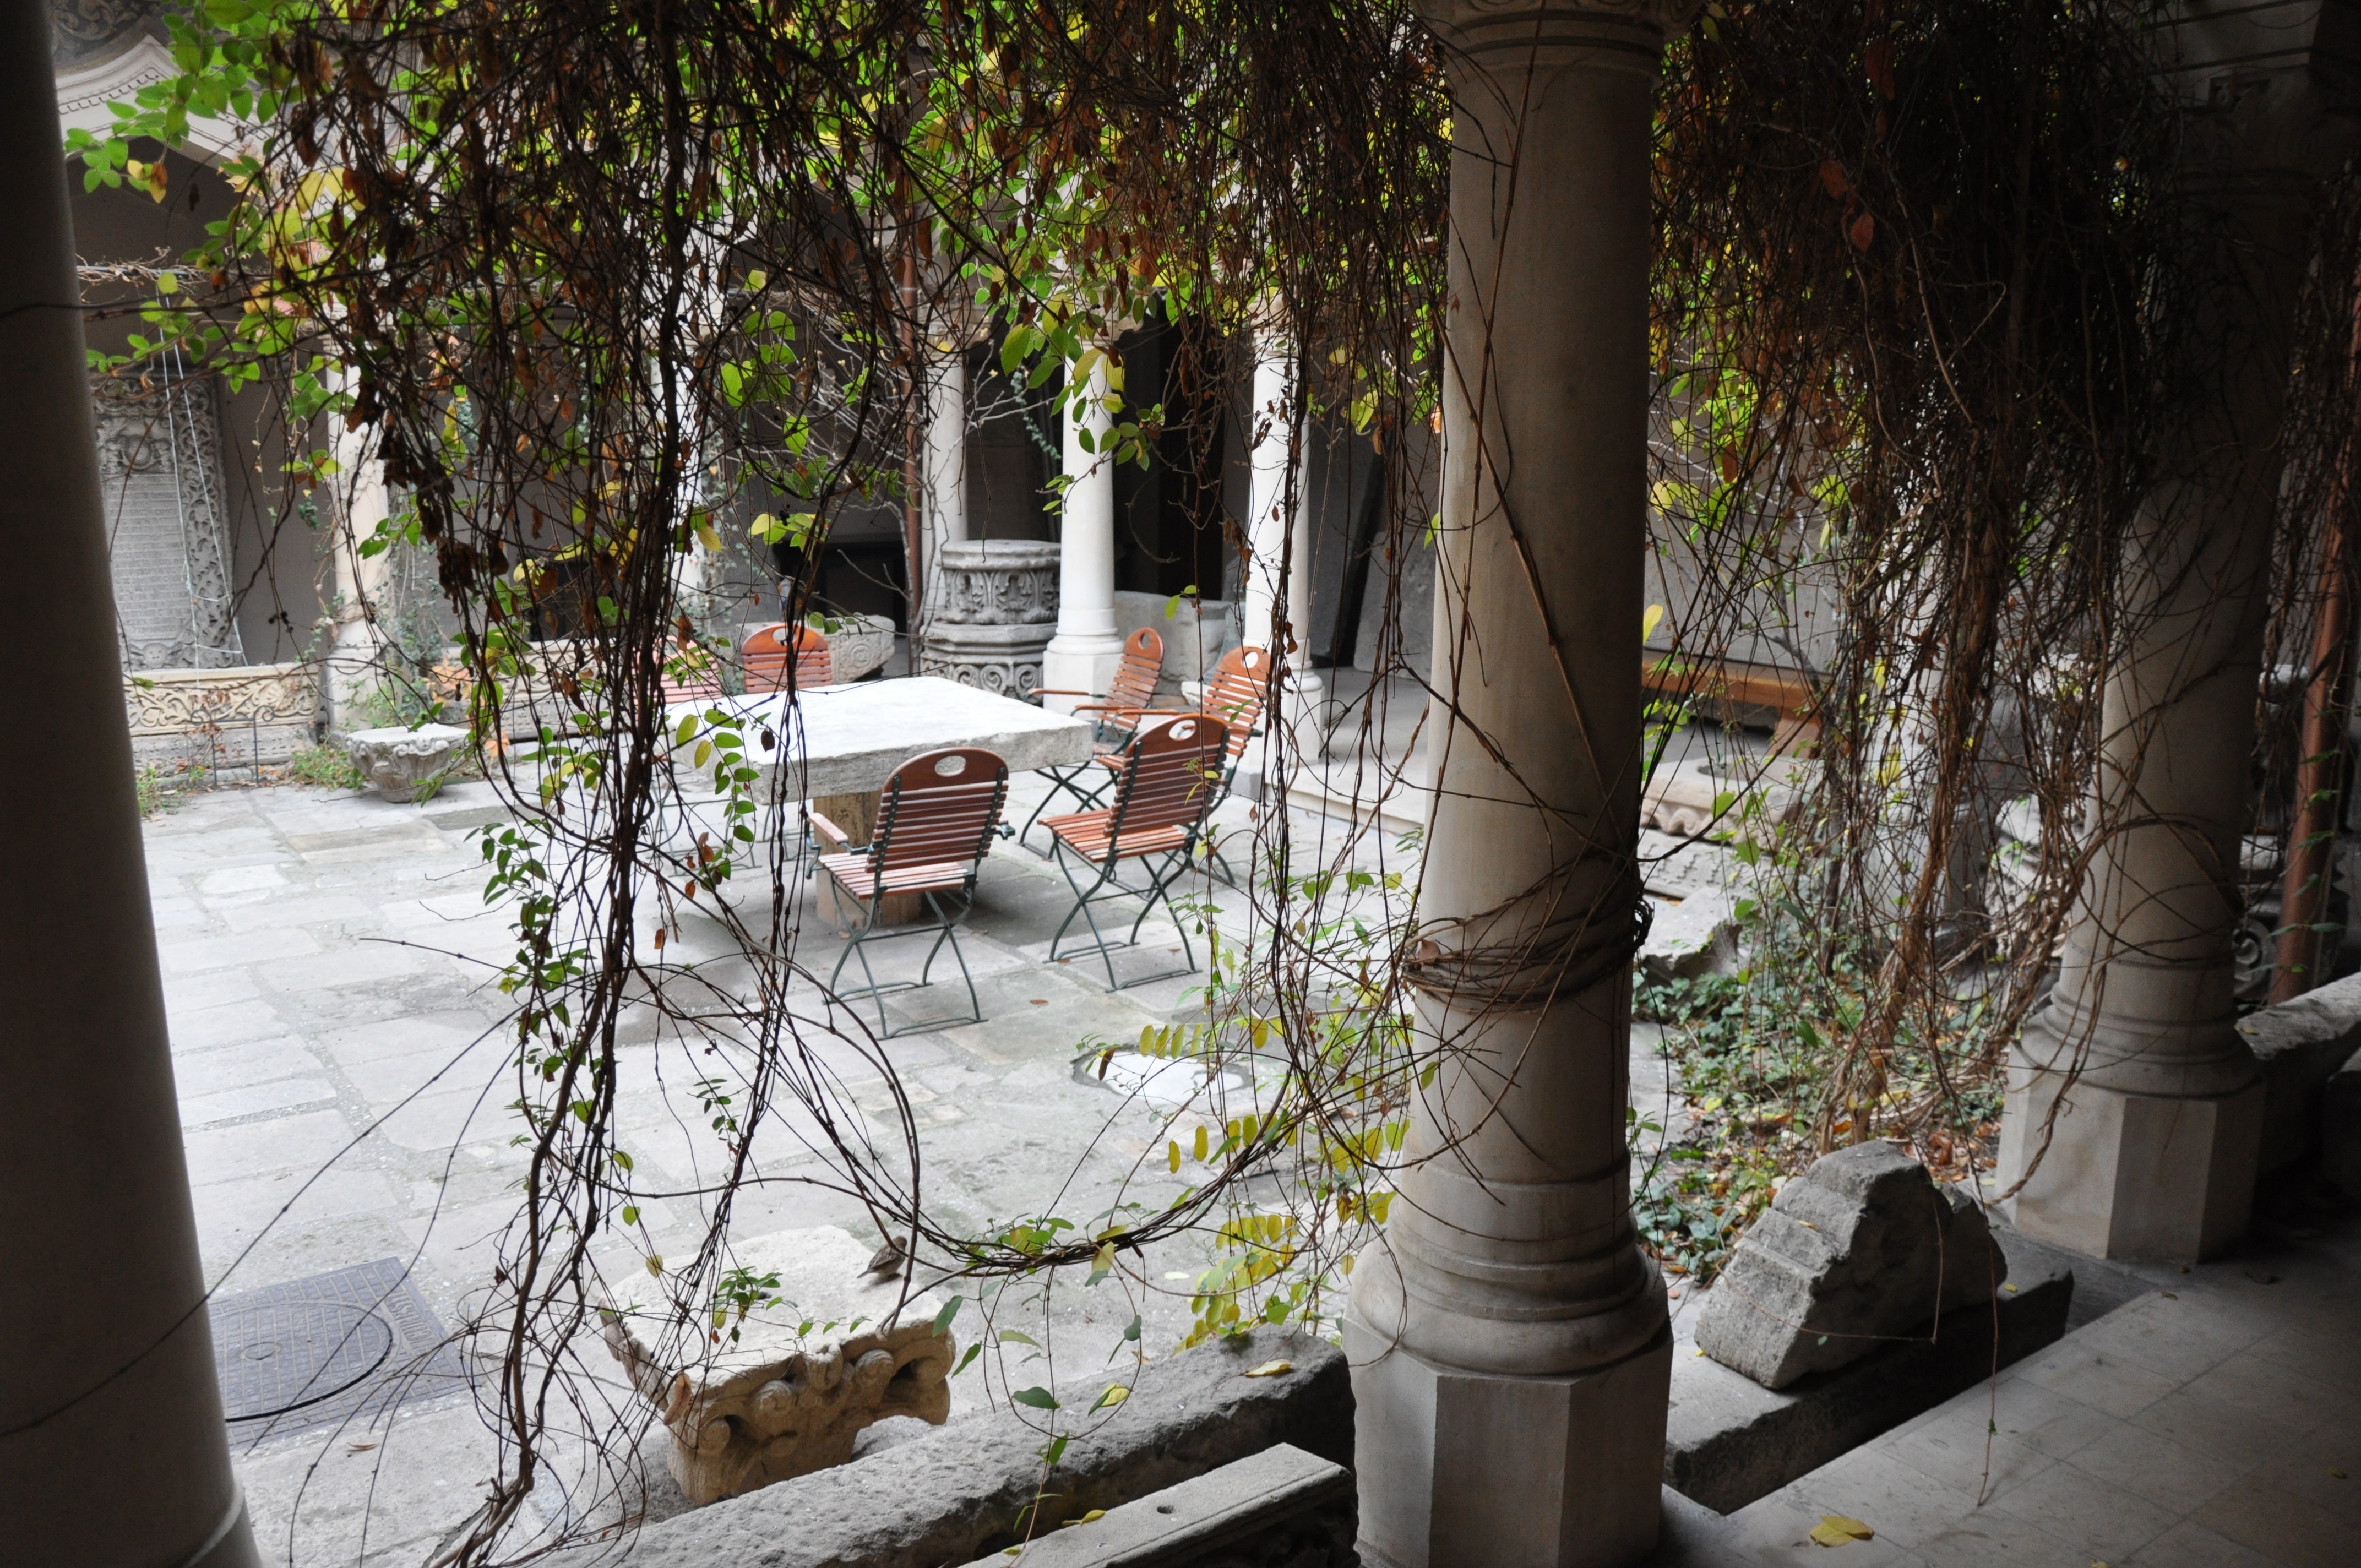
tree, architecture, photography, house, building, home, monument, photo, europe, backyard, religion, church, garden, christian, photos, religious, free, de, courtyard, monastery, churches, fotografie, christianity, romana, orthodox, eastern, yard, romania, bucharest, convent, bor, biserica, arhitectura, orthodoxy, romanian, ortodoxa, patrimoniu, ortodox, manastirea, manastire, ortodoxia, ortodoxie, ecclesiastical, bisericeasc, cladire, edificiu, bucuresti, centrulvechi, lipscani, lmibiiaa19464, stavro, stavropoleos, brancovenesc, 1724, cre tinism, cre tin